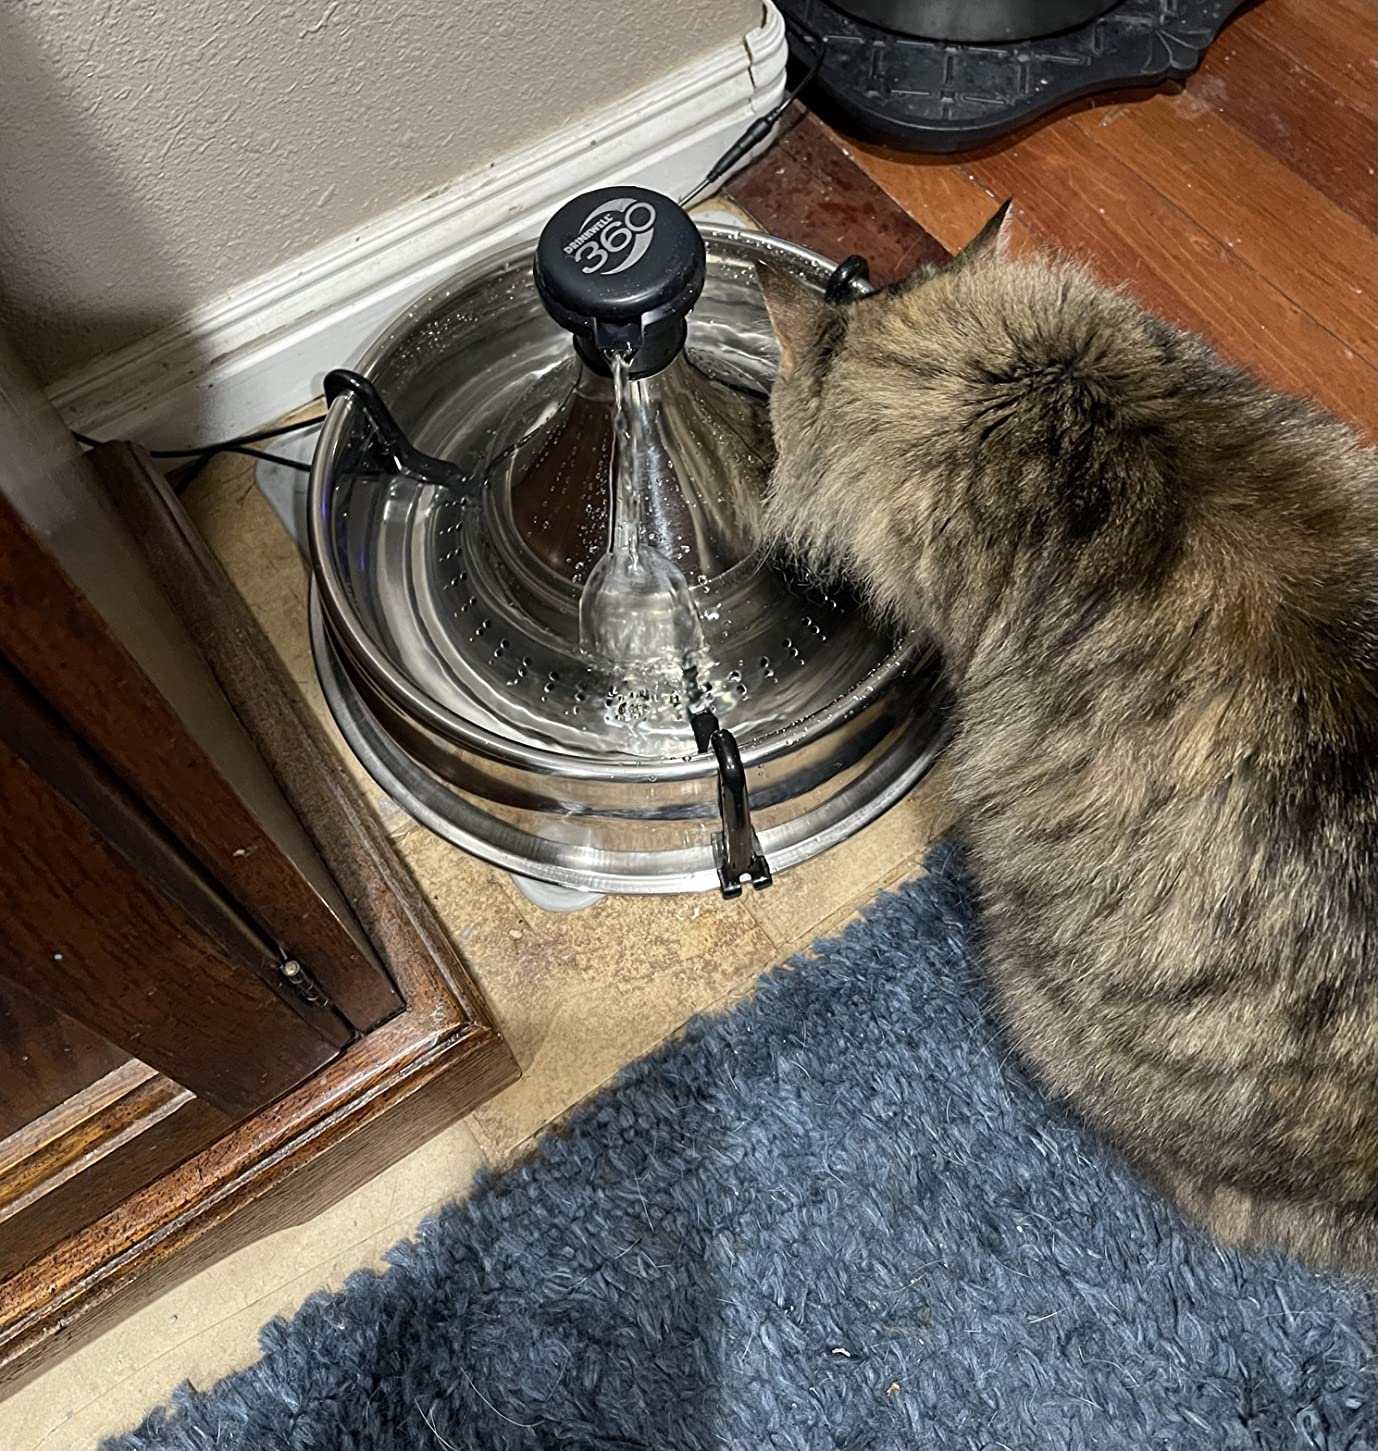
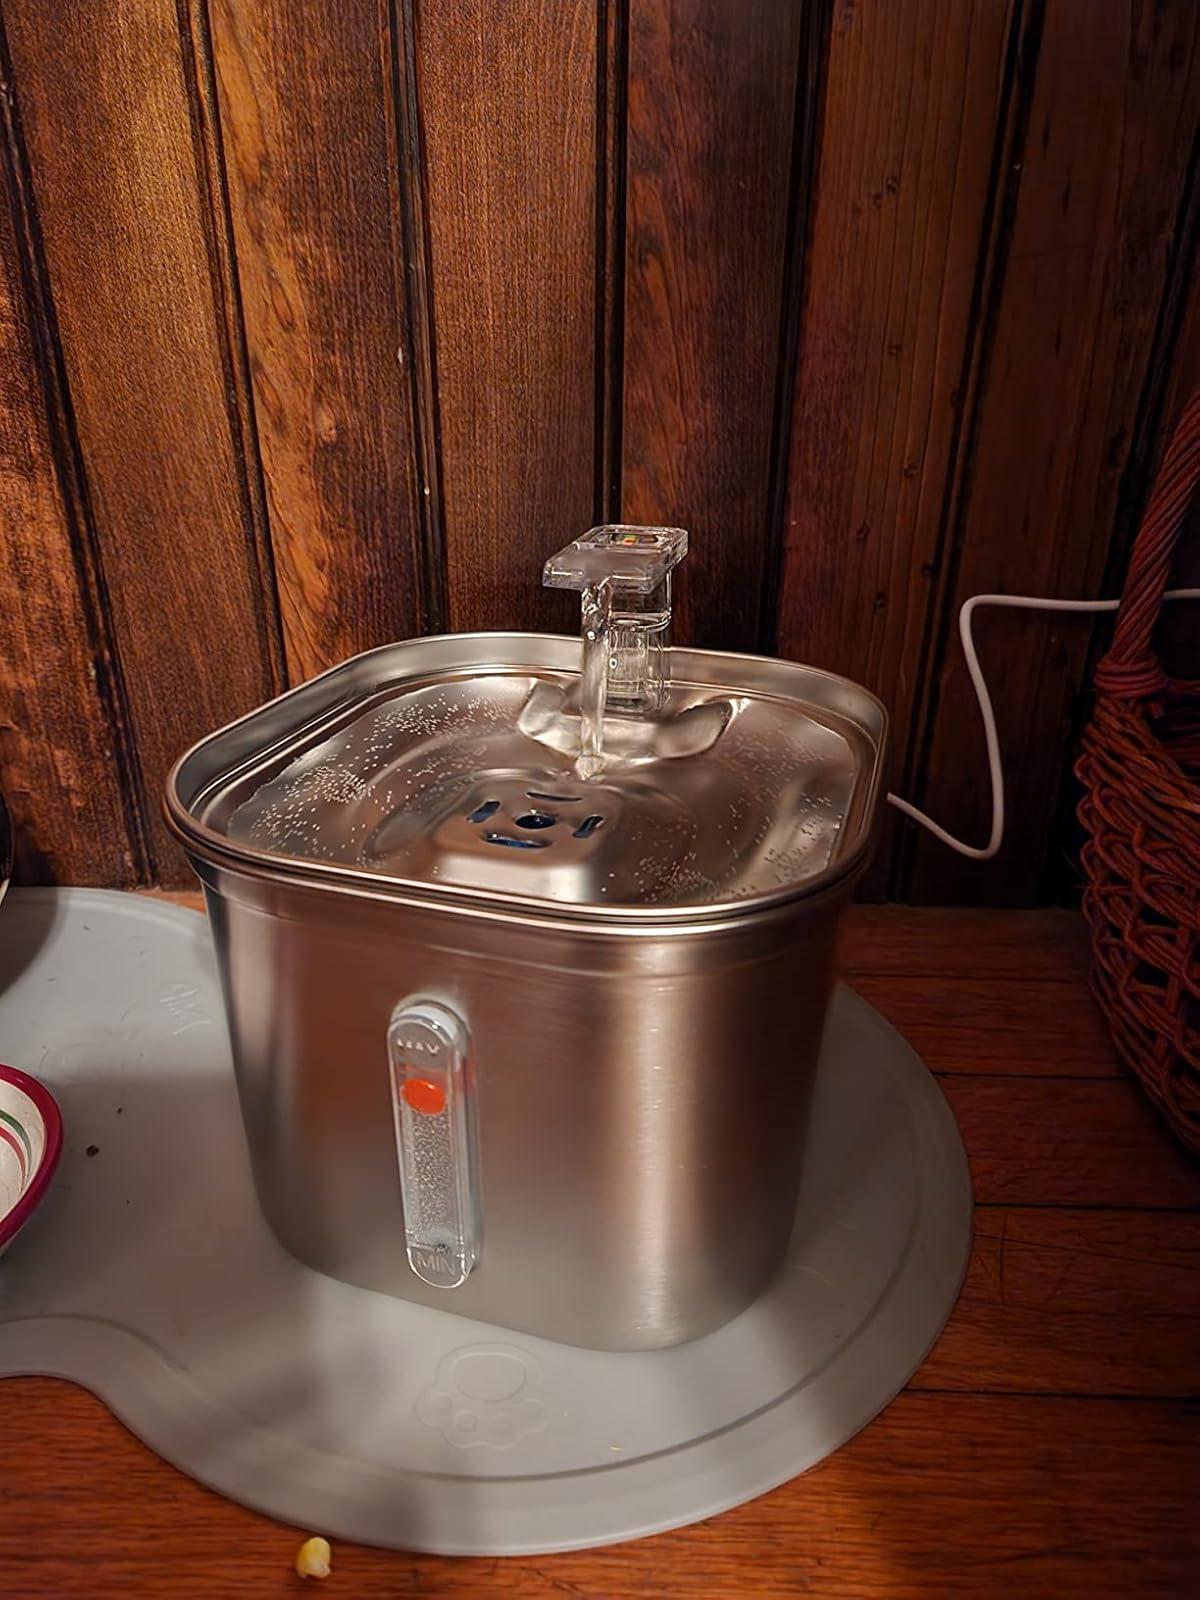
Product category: items_bowl
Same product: no